Jeremy Vine

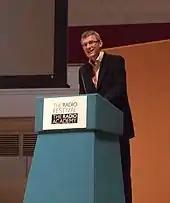

On 6 January 2003, after several stints as a stand-in for Jimmy Young on BBC Radio 2, Vine took over the weekday lunchtime show on a regular basis. The show consists of a mix of news-based discussions, including views from listeners, interspersed with popular music. After Vine took over the hosting duties, the show was revamped. While the regular Thursday food slot was dropped, the Monday health and Friday legal advice slots were retooled.